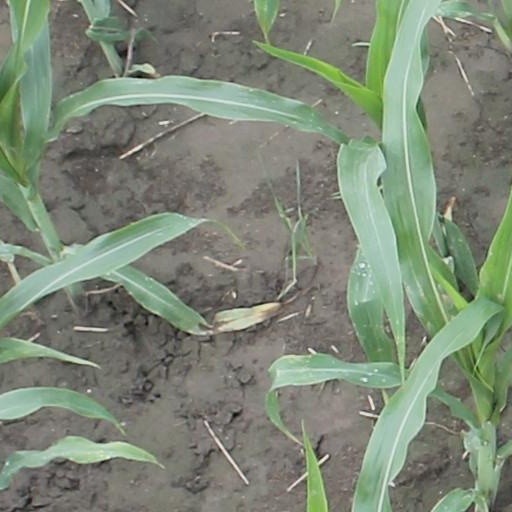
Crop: maize; corn